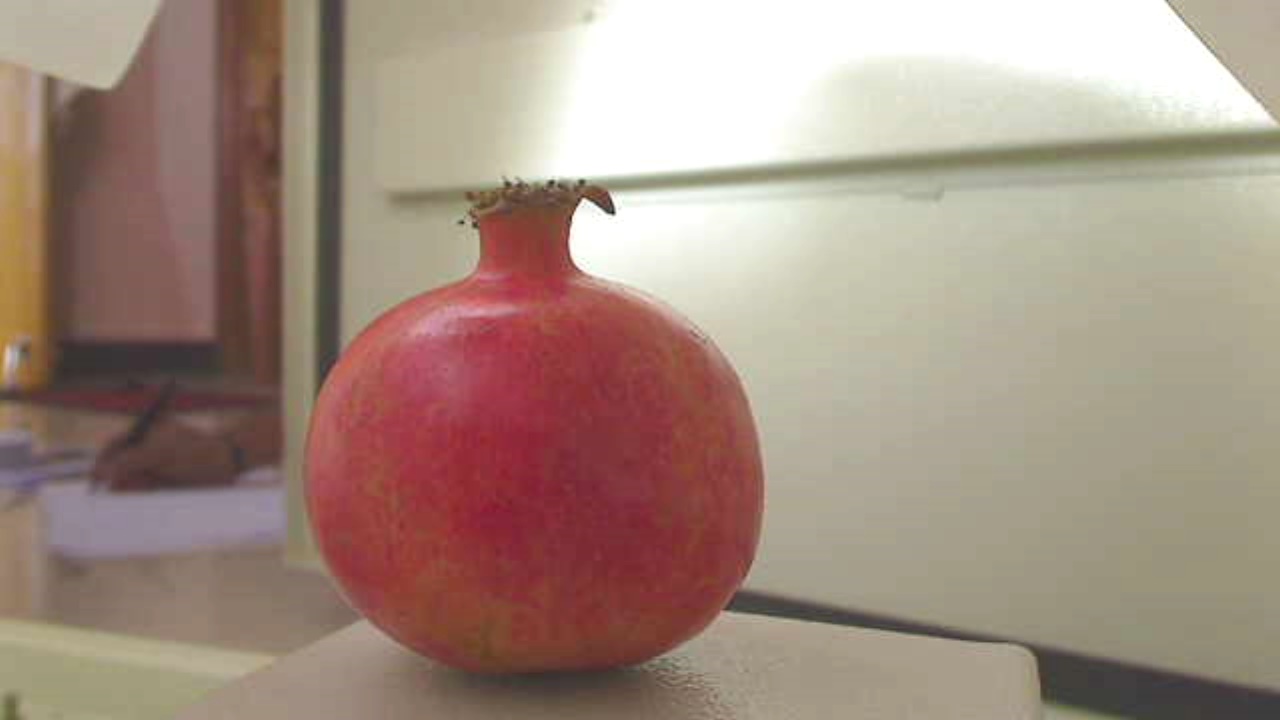
Grade: grade-3
Quality: quality-3